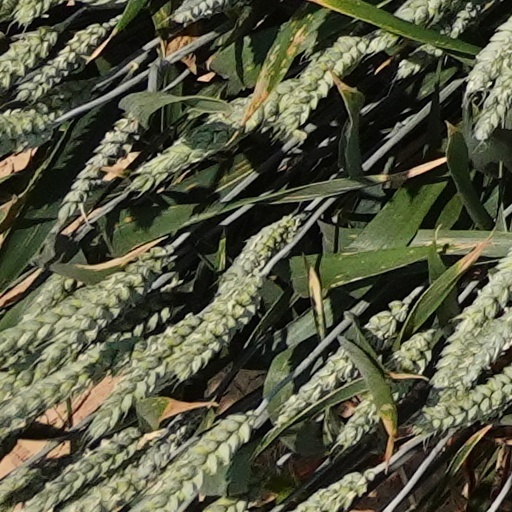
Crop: wheat